Santha (1961 film)

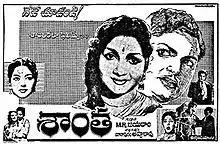
Theatrical release poster

Santha is a 1961 Indian Telugu-language drama film, produced by M. R. Jayaram under the Santhikala Films banner and directed by Manapuram Appa Rao. It stars N. T. Rama Rao and Anjali Devi, with music composed by Ramesh Naidu.